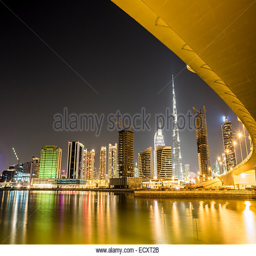
view and skyline from the business district